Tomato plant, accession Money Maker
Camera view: tilt-top (135 deg); turntable rotation: 330 degrees
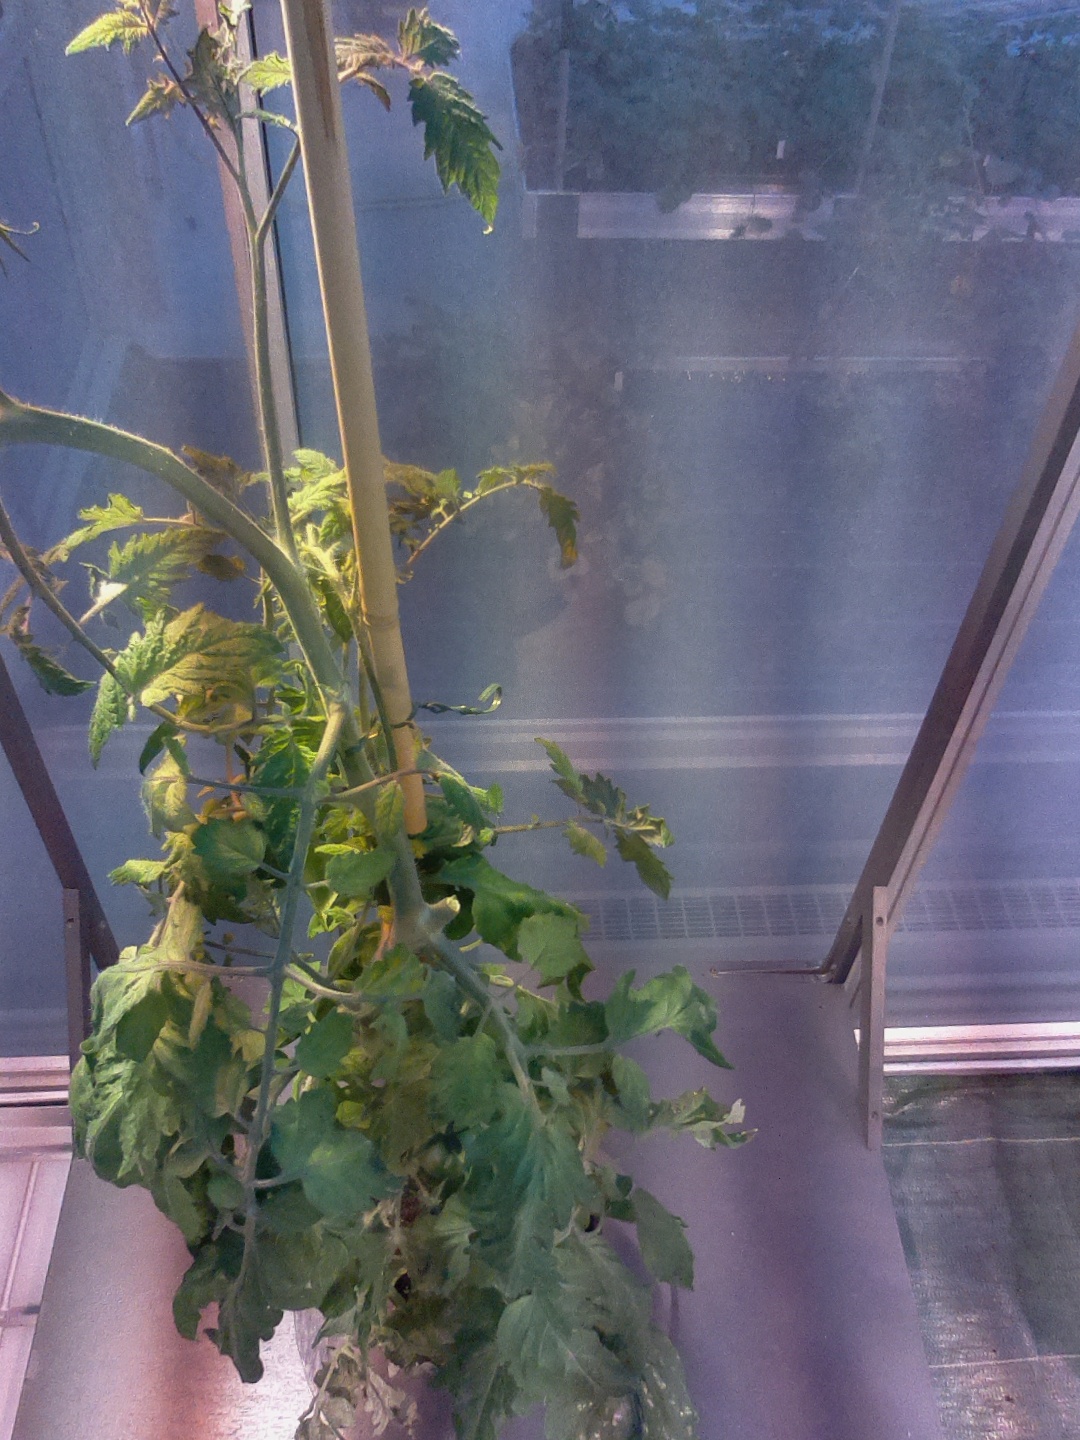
BBCH growth stage 74: 40%-50% of final fruit size